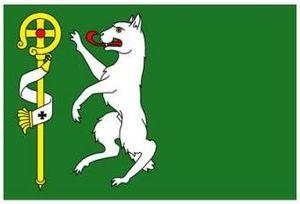
Vlkovice est une commune du district de Cheb, dans la région de Karlovy Vary, en République tchèque. Sa population s'élevait à 119 habitants en 2018.